Lydia Hiernickel

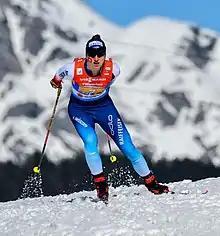
Lydia Hiernickel in 2019

Lydia Hiernickel (born 23 December 1996) is a Swiss biathlete and former cross-country skier. She competed in the women's 10 kilometre freestyle at the 2018 Winter Olympics.